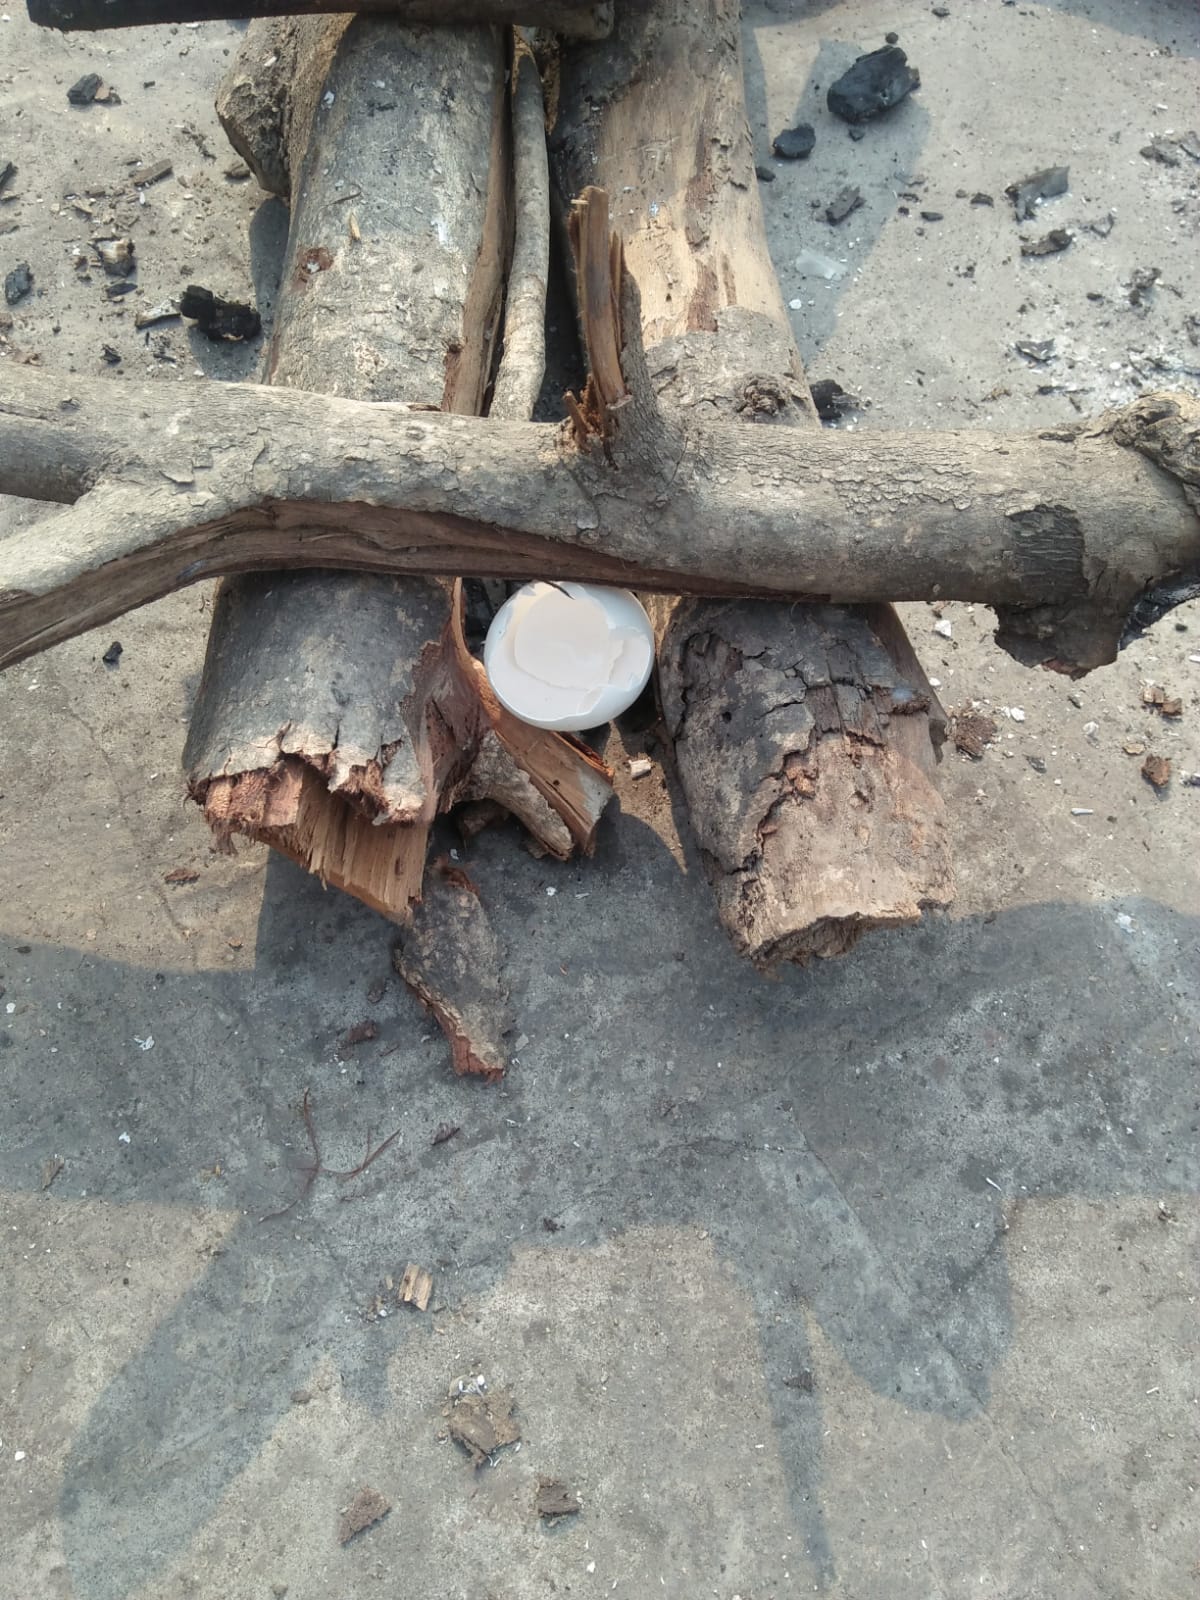
Label: eggshells